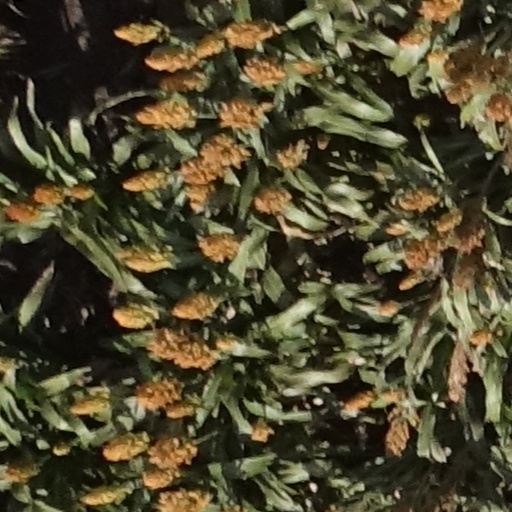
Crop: sorghum